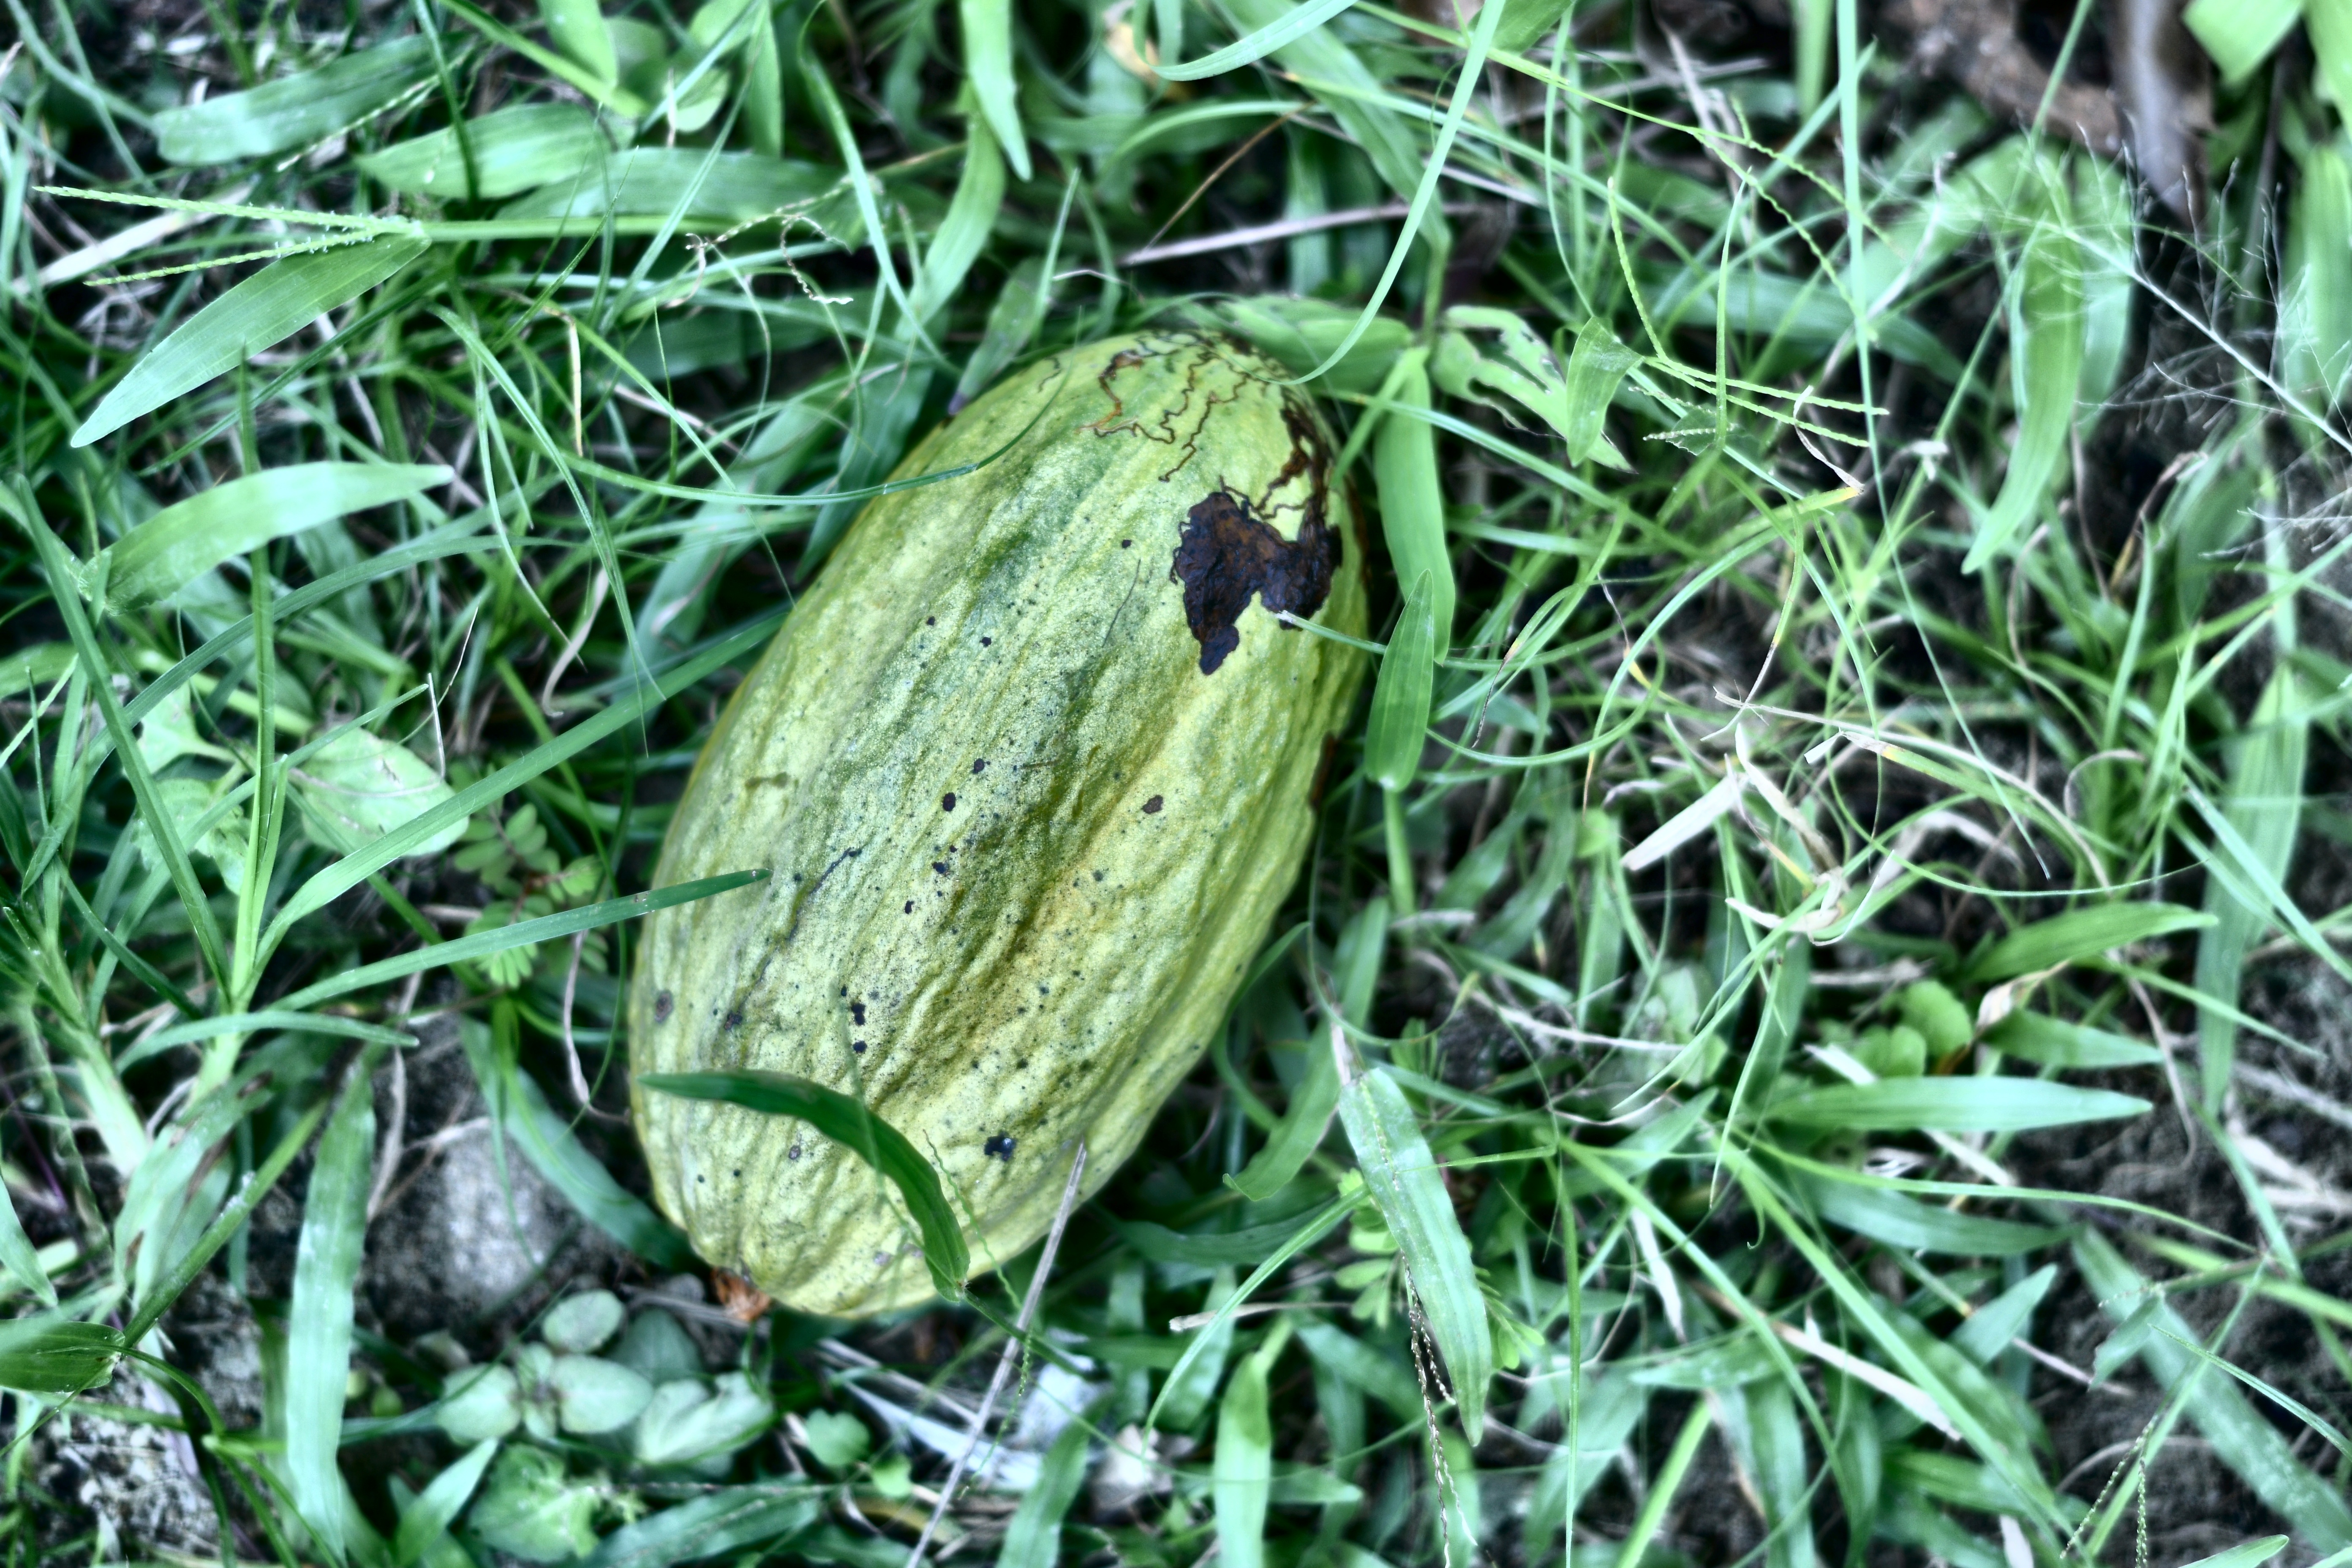
Maturity: mature
Variety: Guiana